Kuleli Military High School

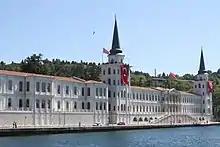
Kuleli Military High School on the Bosphorus

Kuleli Military High School was the oldest military high school in Turkey, located in Çengelköy, Istanbul, on the Asian shore of the Bosphorus strait. It was founded on 21 September 1845, by Ottoman Sultan Abdülmecid I.